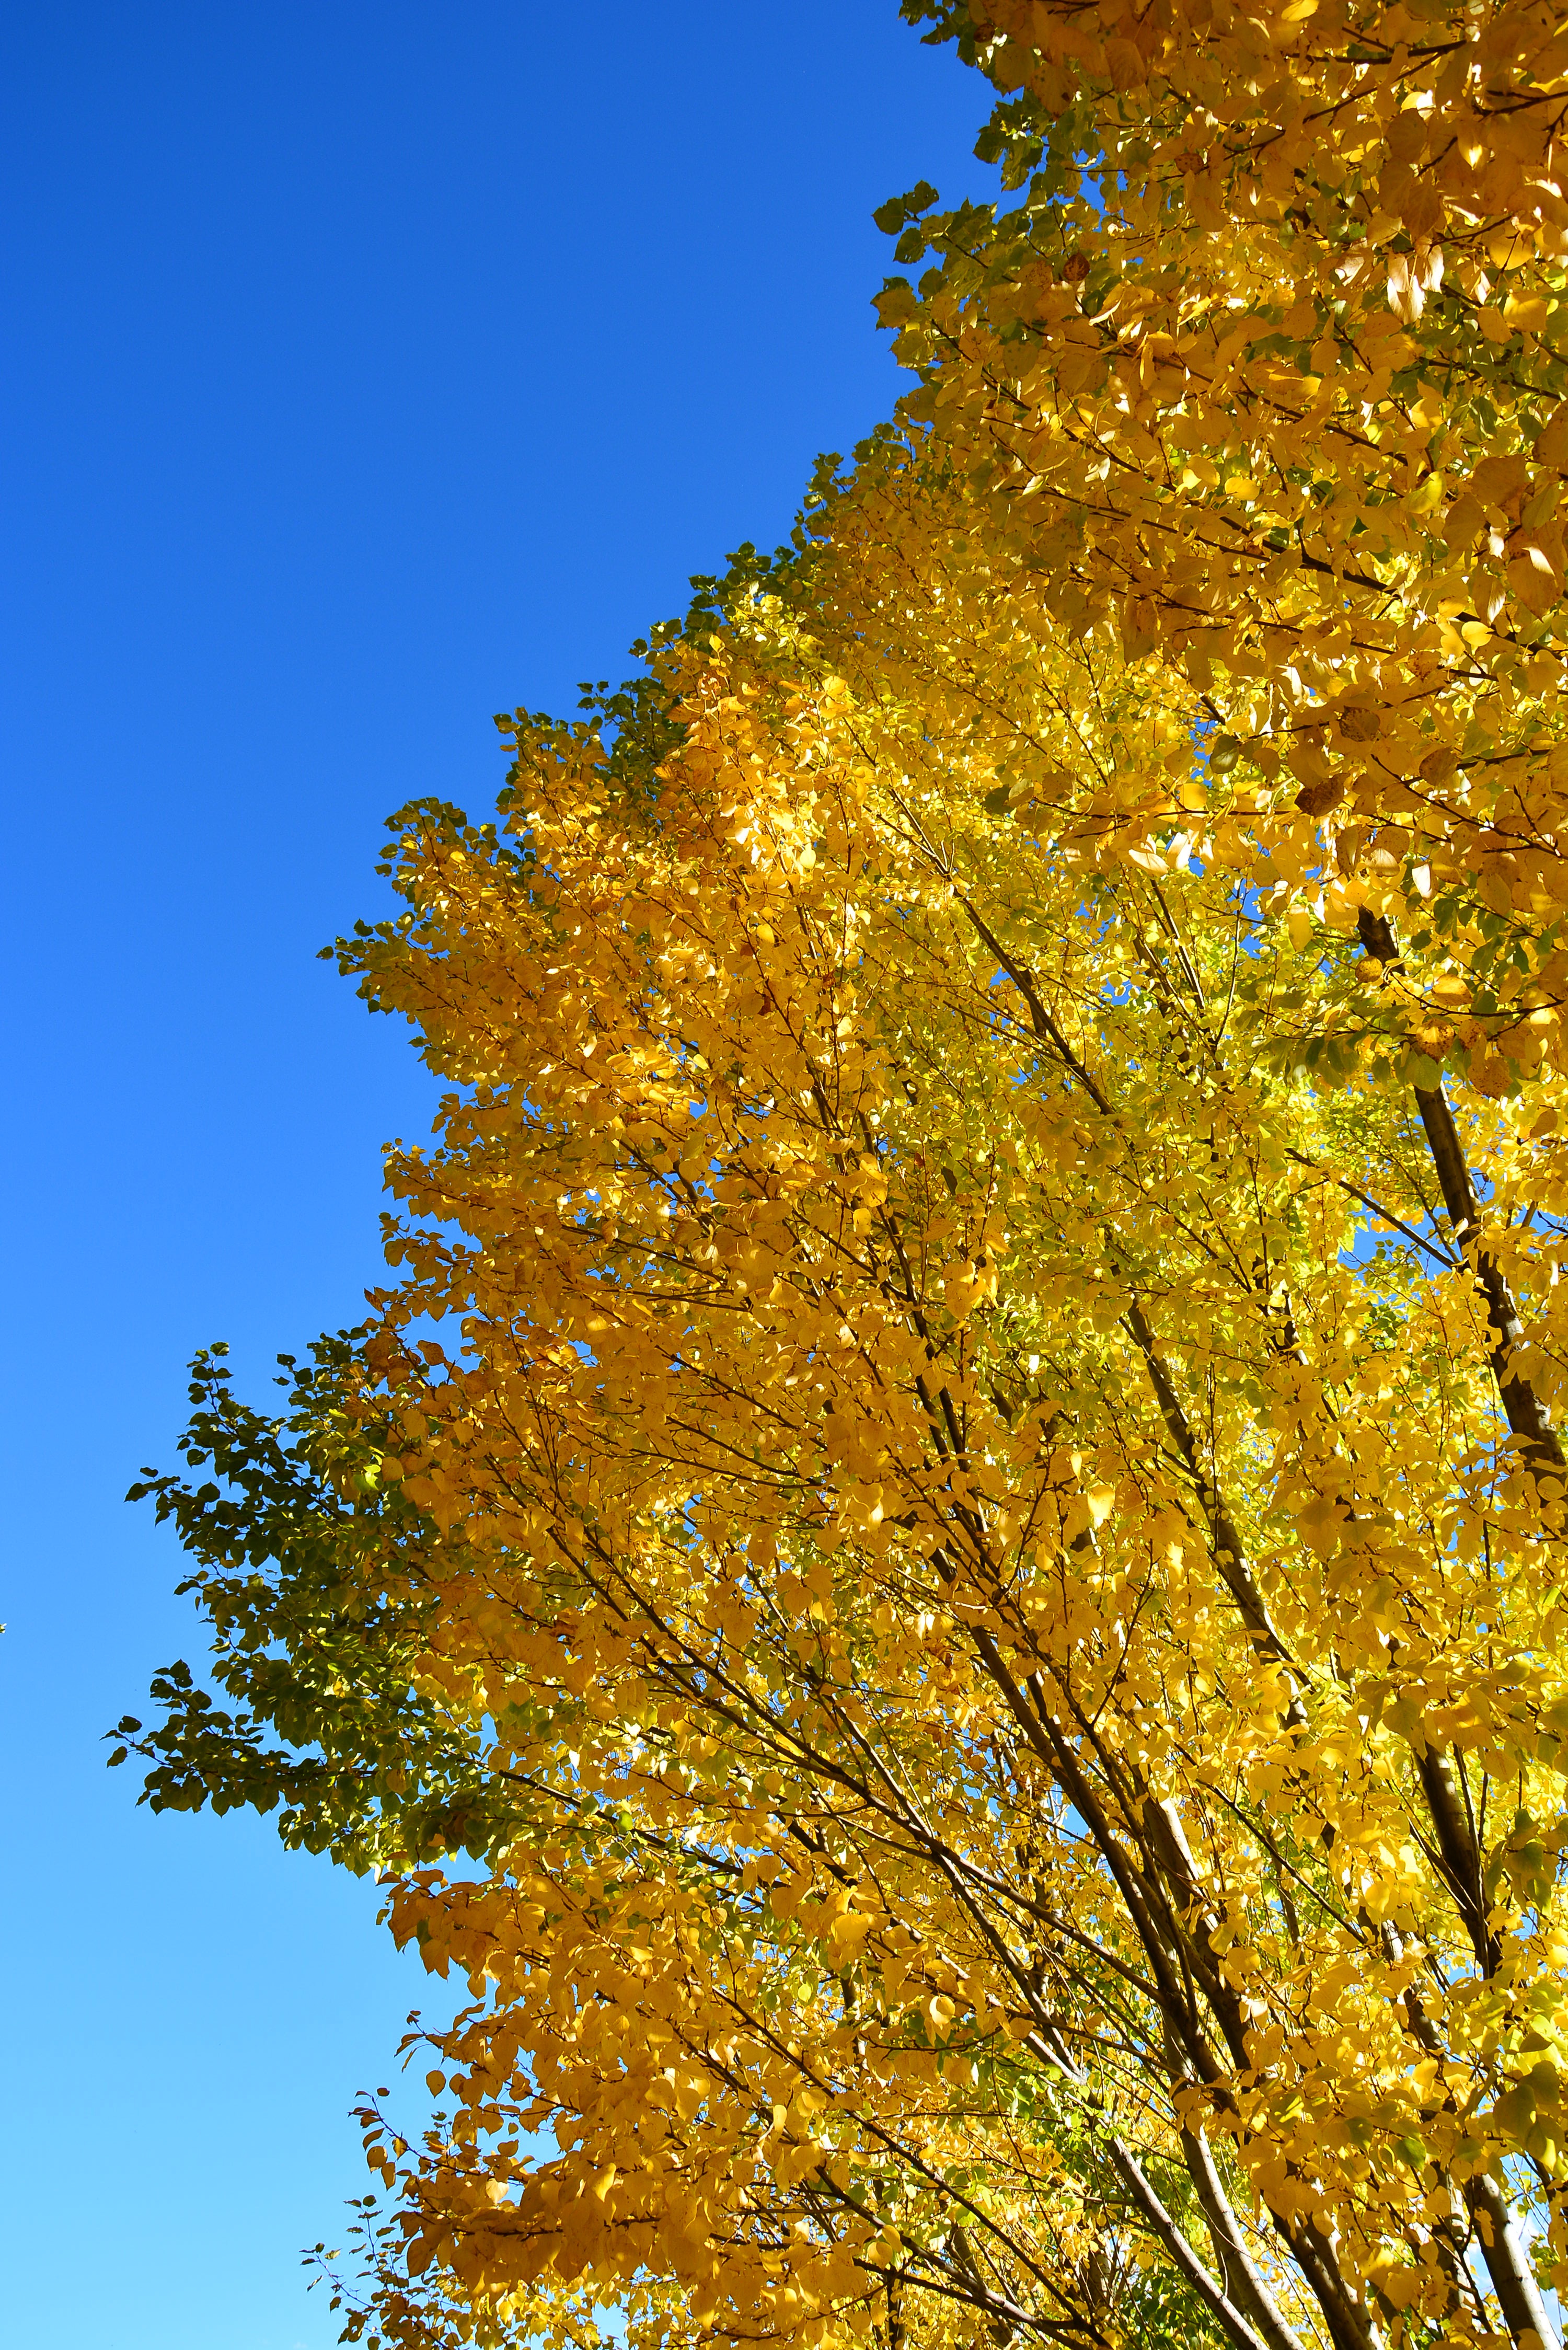
tree, branch, plant, sunlight, leaf, flower, autumn, yellow, season, blue sky, deciduous, yellow leaves, the scenery, flowering plant, maidenhair tree, woody plant, land plant